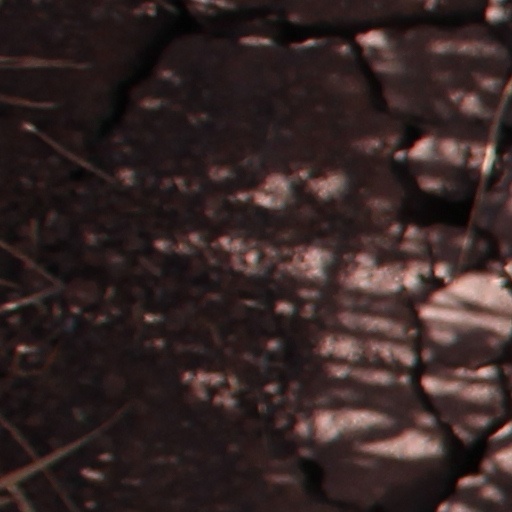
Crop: wheat